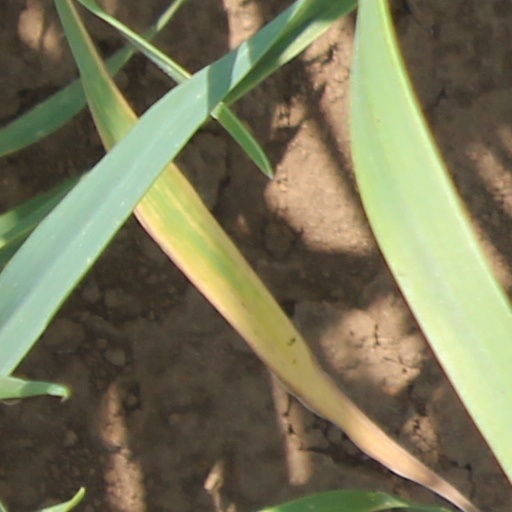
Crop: wheat